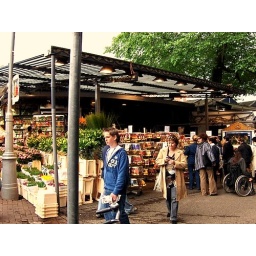
The flower market in Amsterdam